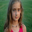
Label: girl